Sonneborn Building

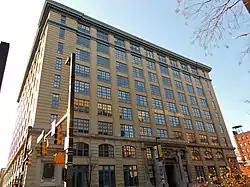
Sonneborn Building March 2012

Sonneborn Building, also known as Paca-Pratt Building, is a historic loft building in Baltimore, Maryland, United States. Designed by Theodore Wells Pietsch, it is a nine-story loft building constructed in 1905 of "fireproof" reinforced-concrete construction, faced in buff-colored brick, with a coursed ashlar foundation and stone trim. Its detailing reflects the Neoclassical Revival of the early 20th century. It was built for Henry Sonneborn and Company as a vertical clothing manufactory and was the tallest and largest strictly manufacturing building in the city of Baltimore.